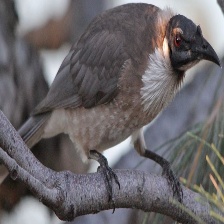
Species: NOISY FRIARBIRD
Scientific name: PHILEMON CORNICULATUS